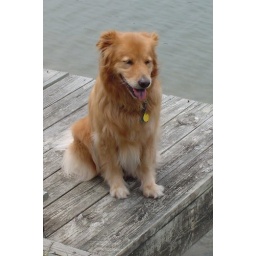
daisy on our dock in mount pleasant, south carolina